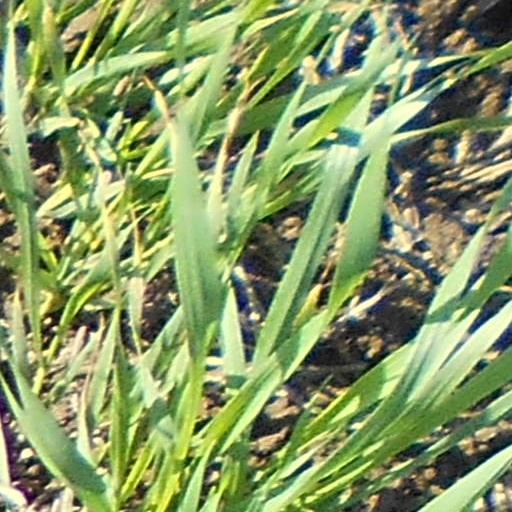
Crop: wheat